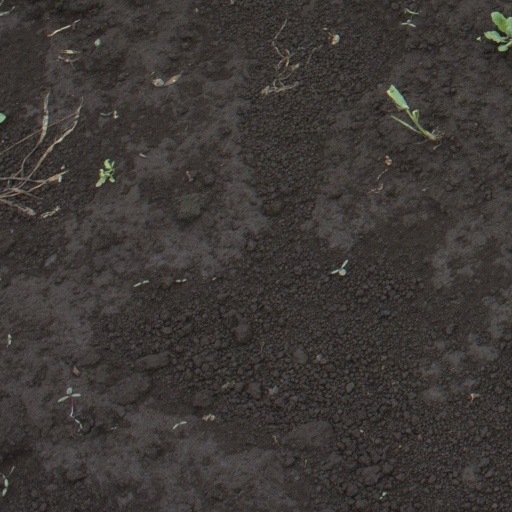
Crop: soybean